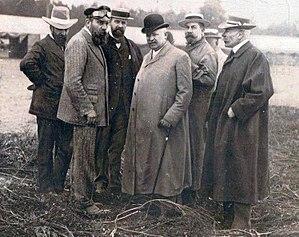
Les organisateurs du grand prix de l'A.C.F. 1906 (de Chasseloup Laubat, de Knyff...).
Le Grand Prix automobile de France 1906, officiellement dénommé Grand Prix de l'Automobile Club de France 1906, est le premier Grand Prix automobile organisé par l'Automobile Club de France. Il est créé à l'initiative de l'industrie automobile française dans le but de disposer d'une alternative aux coupes Gordon Bennett, dont le nombre de participants par pays est limité quelle que soit la taille de son industrie. La France ayant à cette époque la plus importante industrie automobile en Europe, le Grand Prix se tient sans limite de participants, de façon à mieux refléter la domination des Français en compétition automobile.